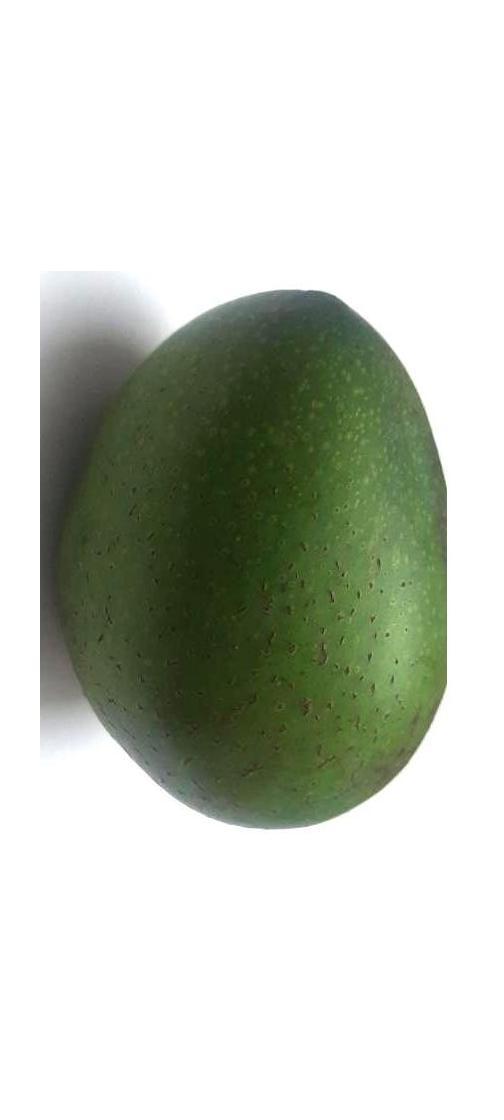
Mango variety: Ashshina Zhinuk